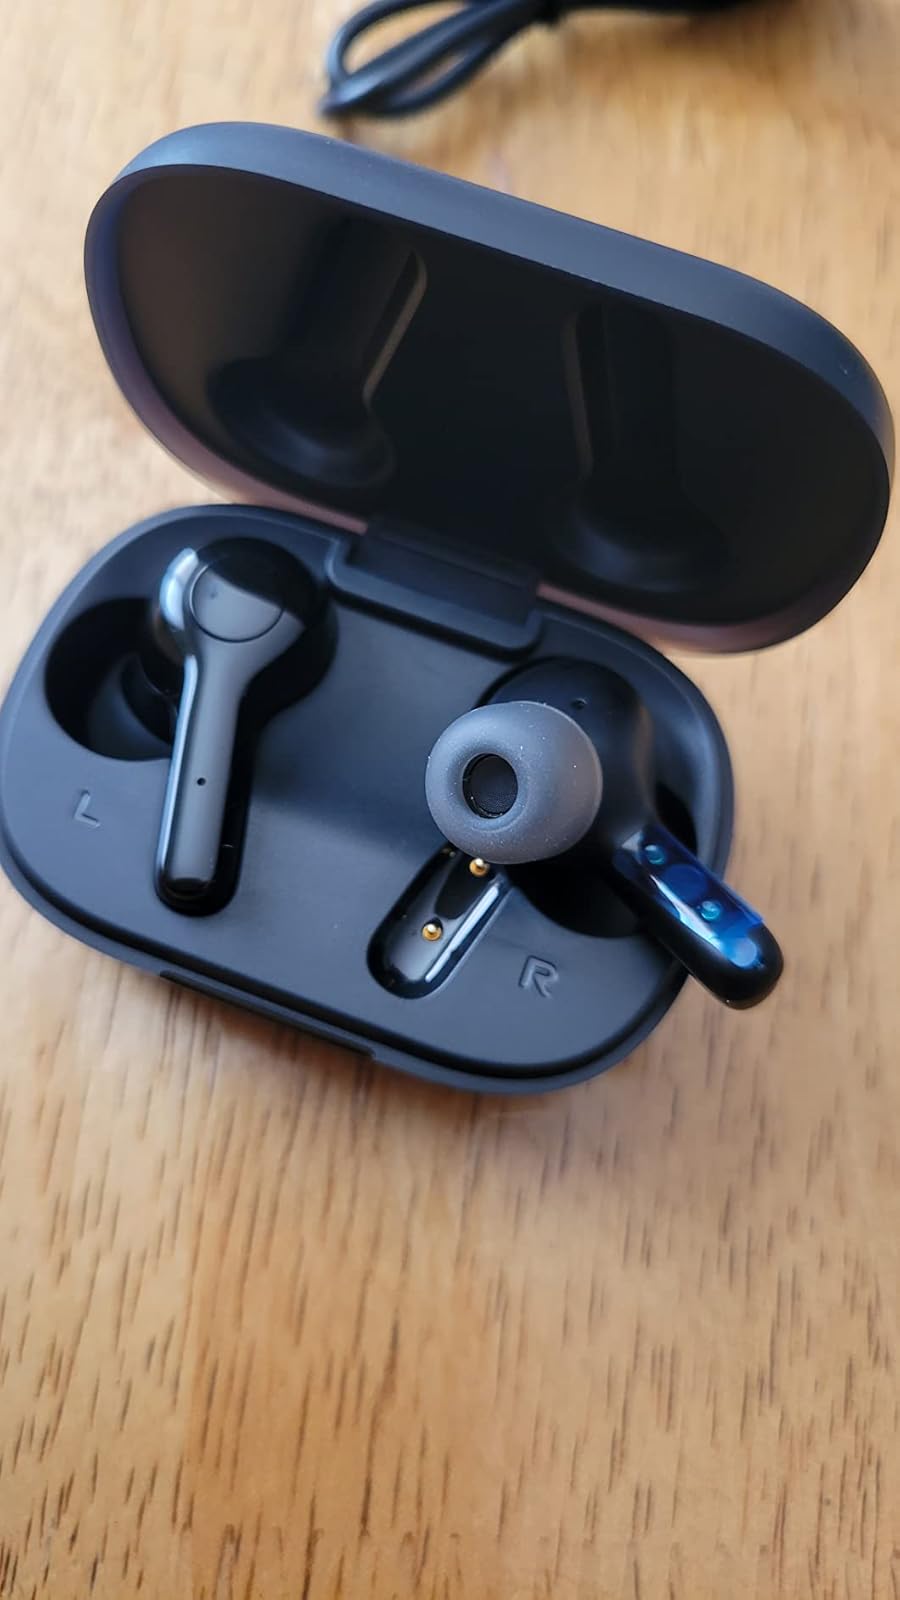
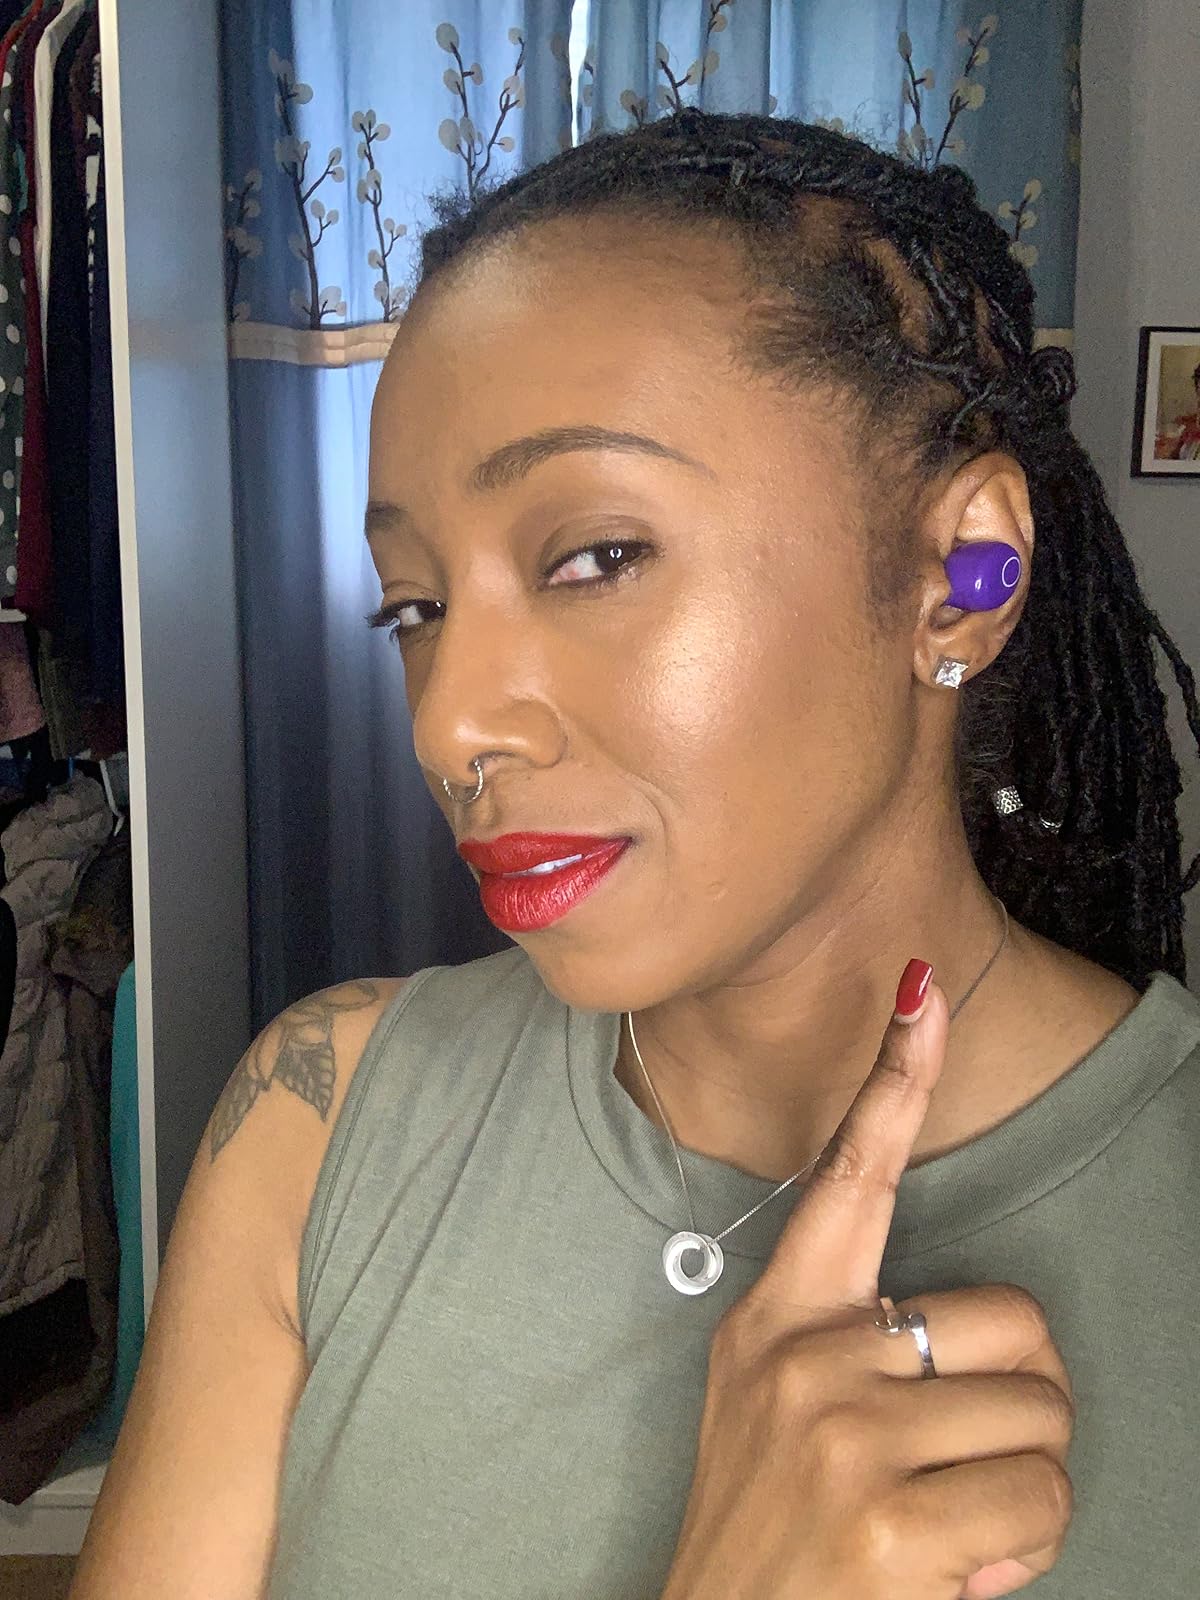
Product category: earbuds
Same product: no